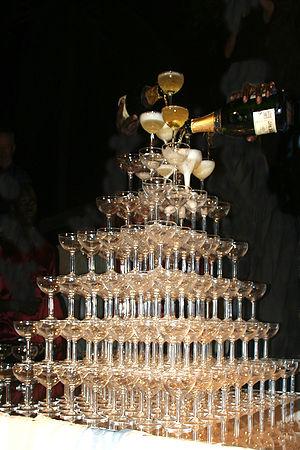
Le vin blanc est un vin produit par la fermentation alcoolique du moût des raisins à pulpe non colorée et à pellicule blanche ou noire. Il est traité de façon à conserver une couleur jaune transparente au produit final. La grande variété des vins blancs provient de la grande quantité de cépages, des modes de vinification, mais aussi du taux de sucre résiduel.